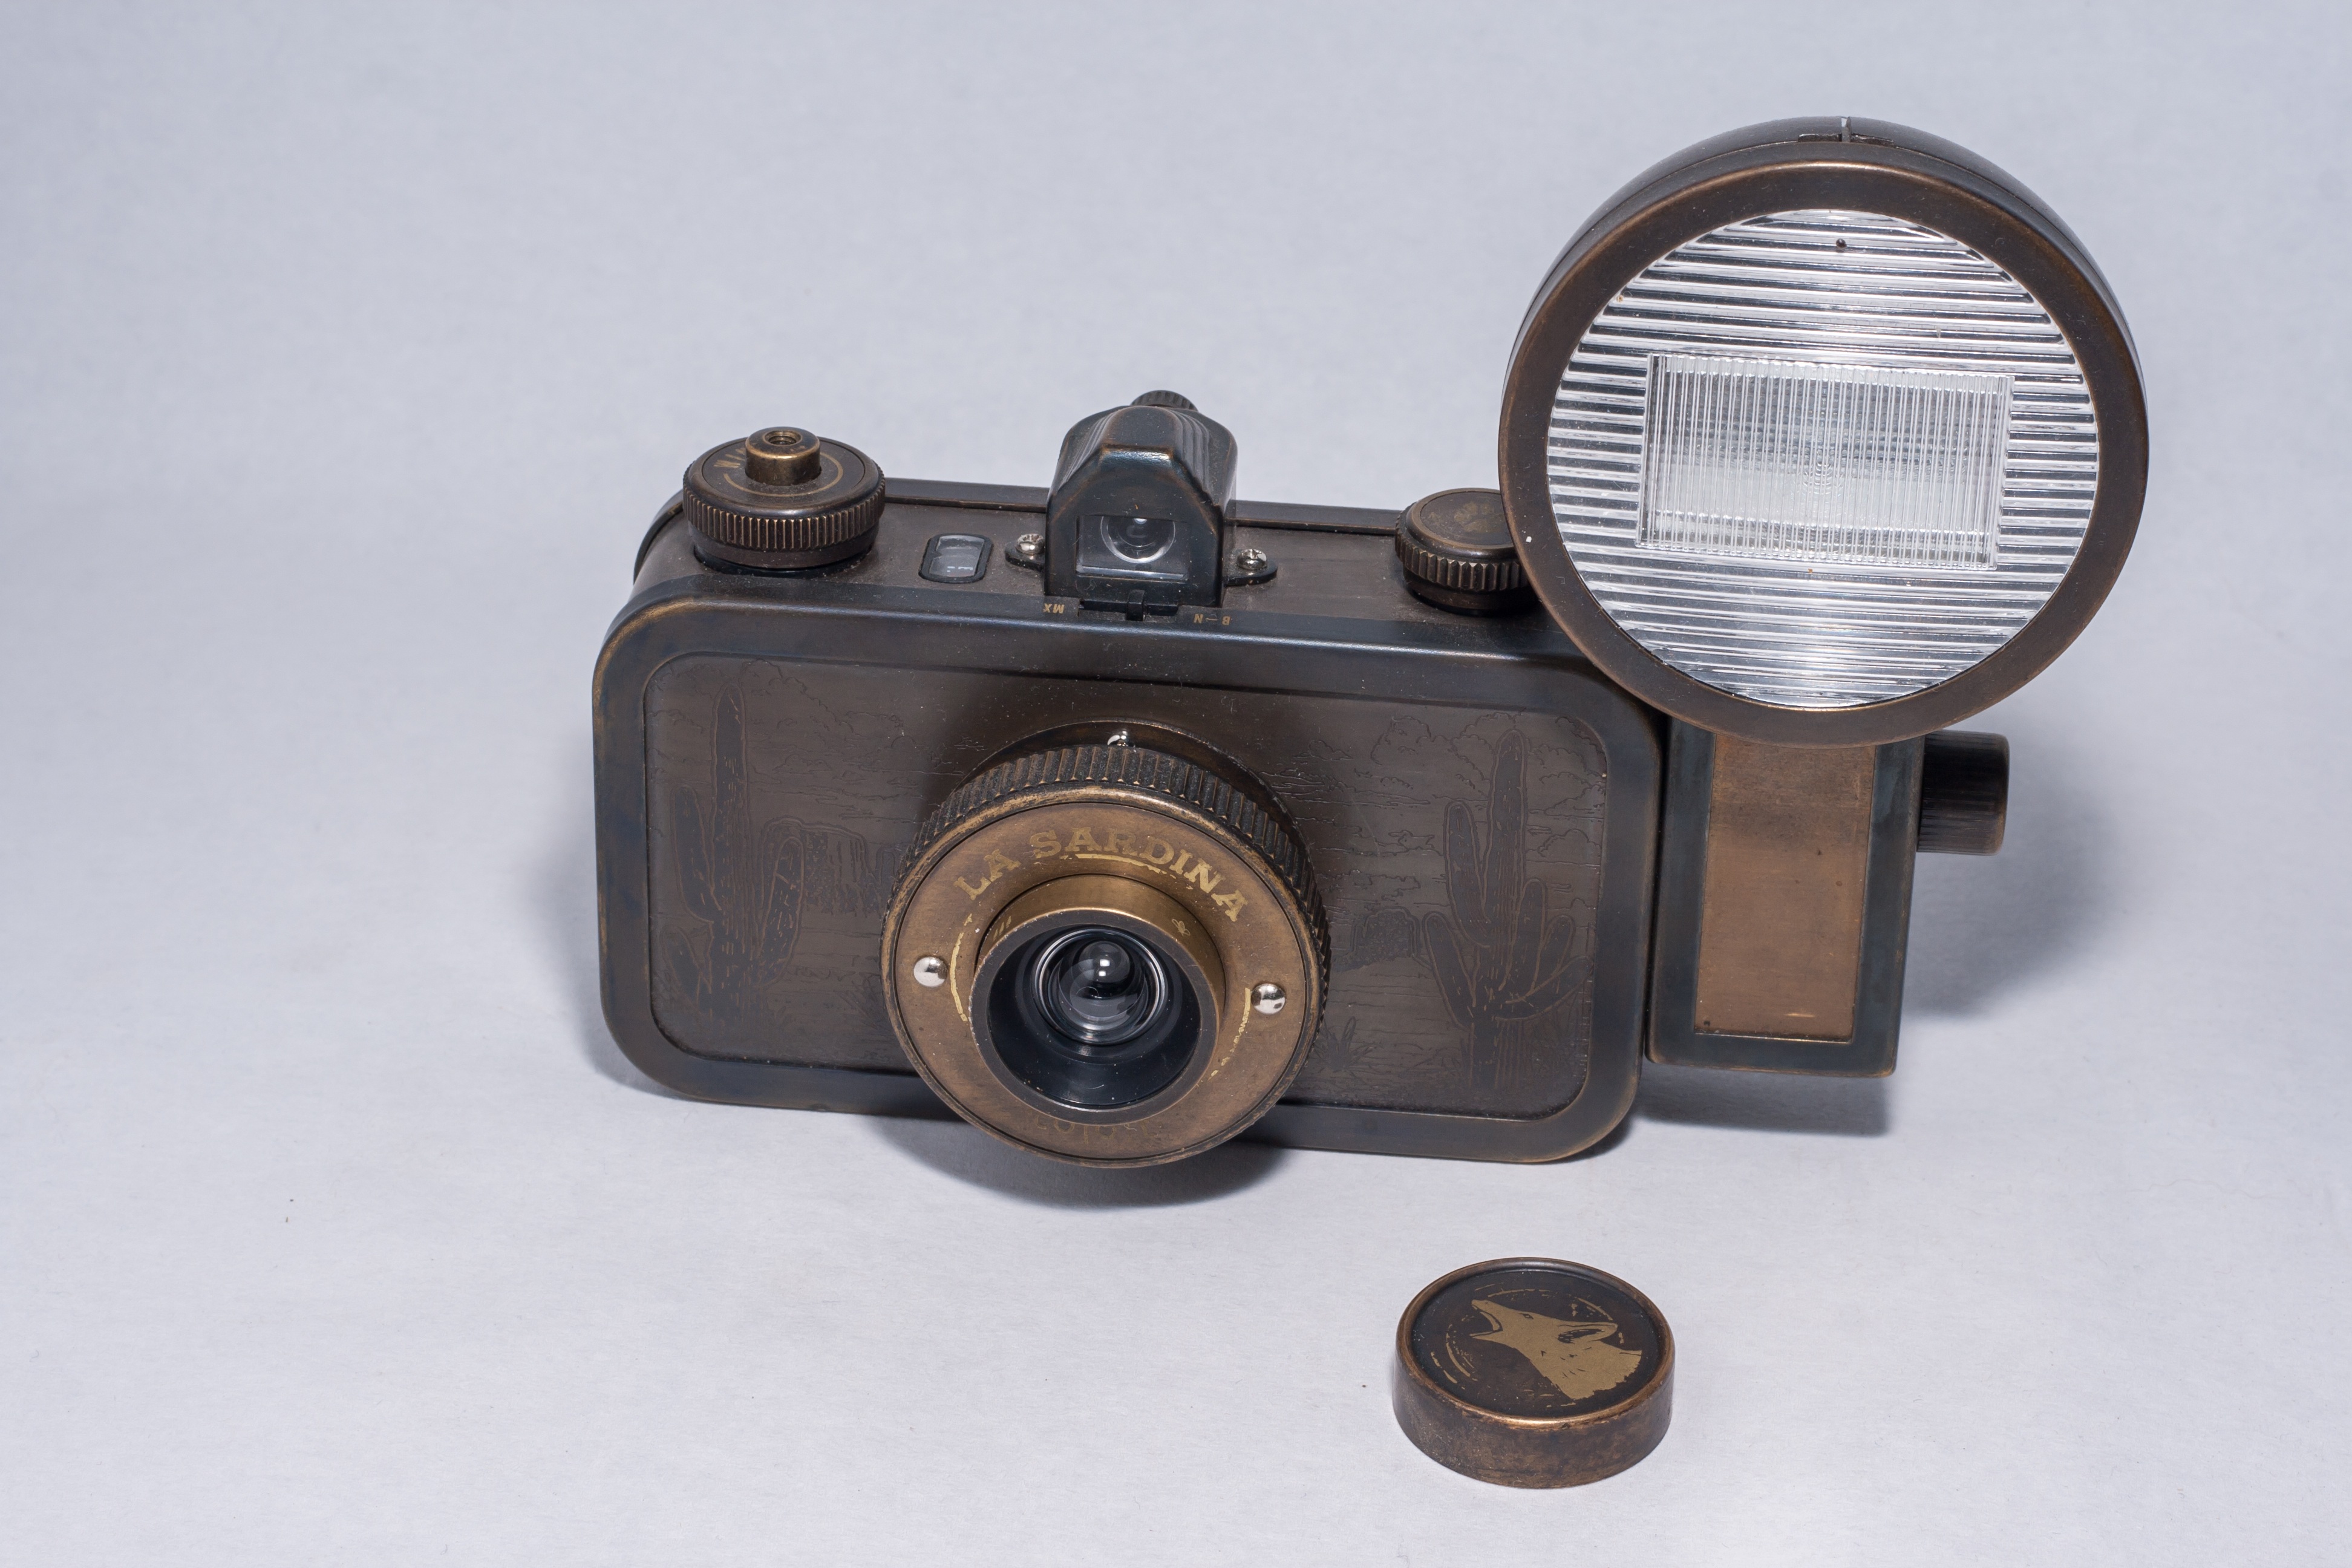
camera, photography, vintage, retro, adventure, photo, travel, analog, lens, nostalgia, coyote, hipster, product, flash, photograph, nostalgic, lomography, retro look, photo camera, analog camera, flash light, cameras optics, la sardina